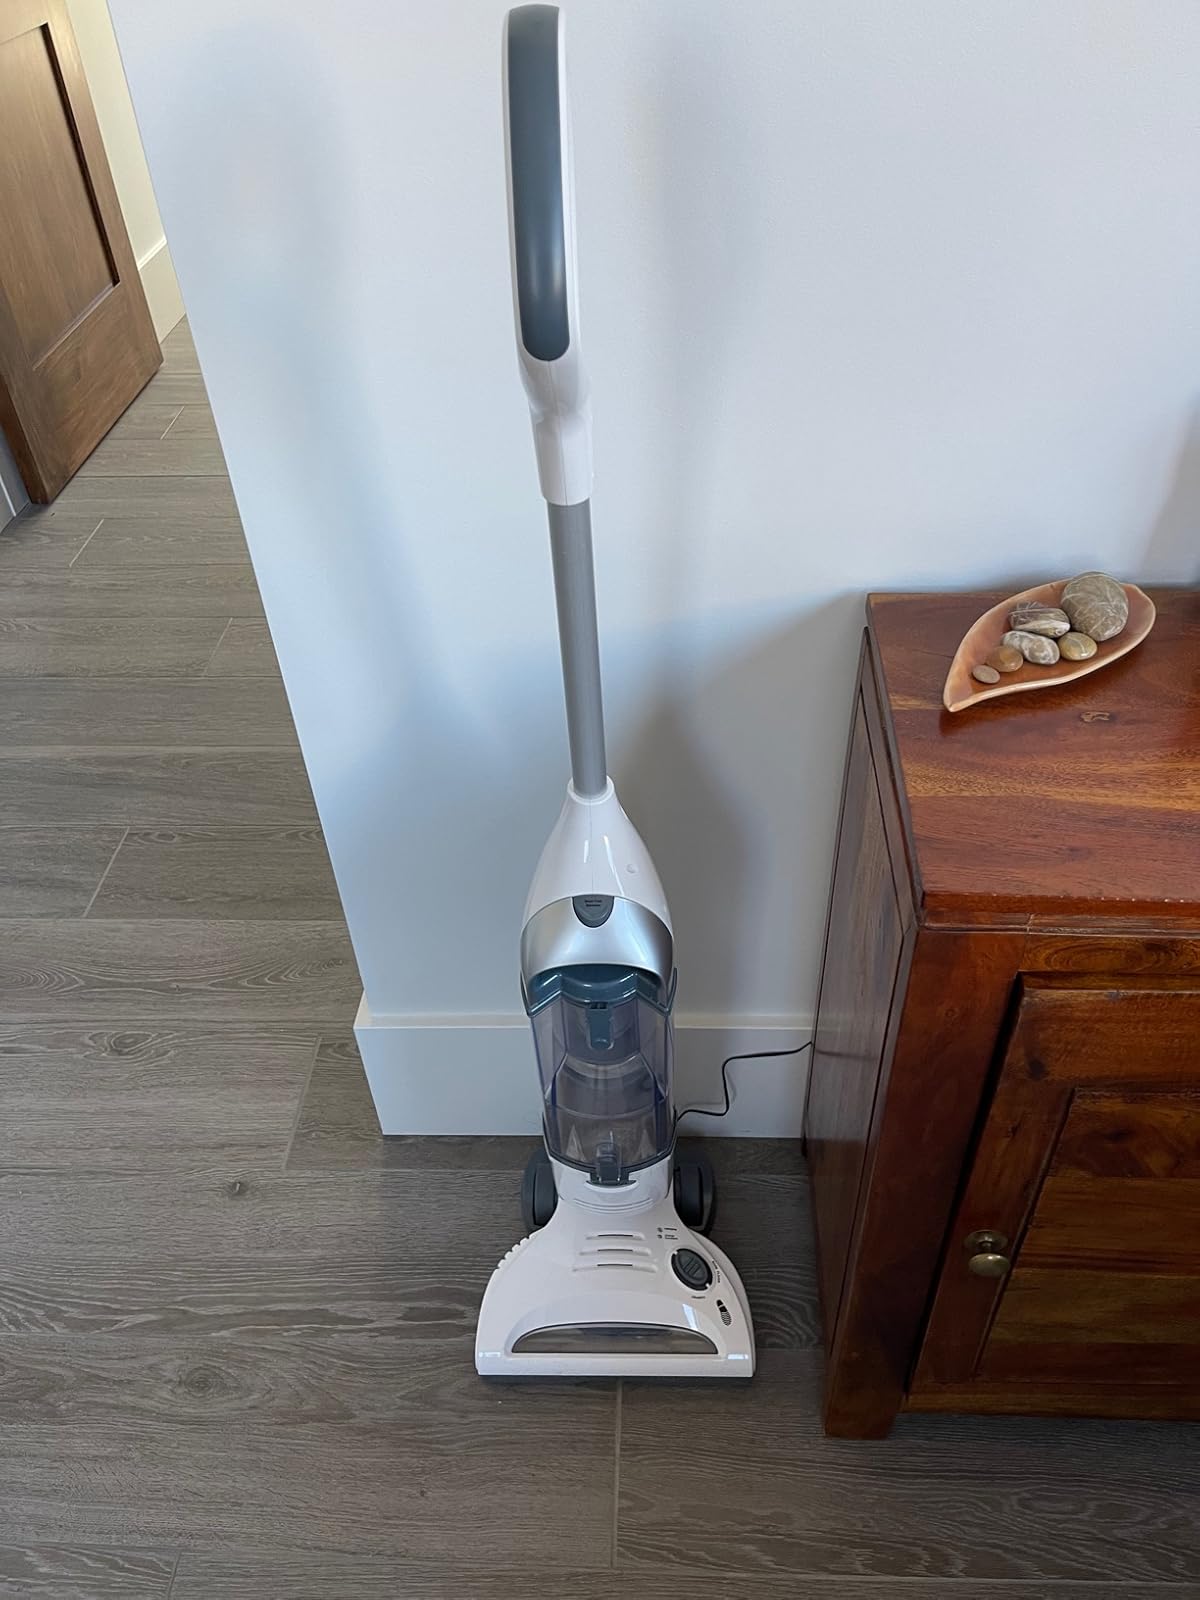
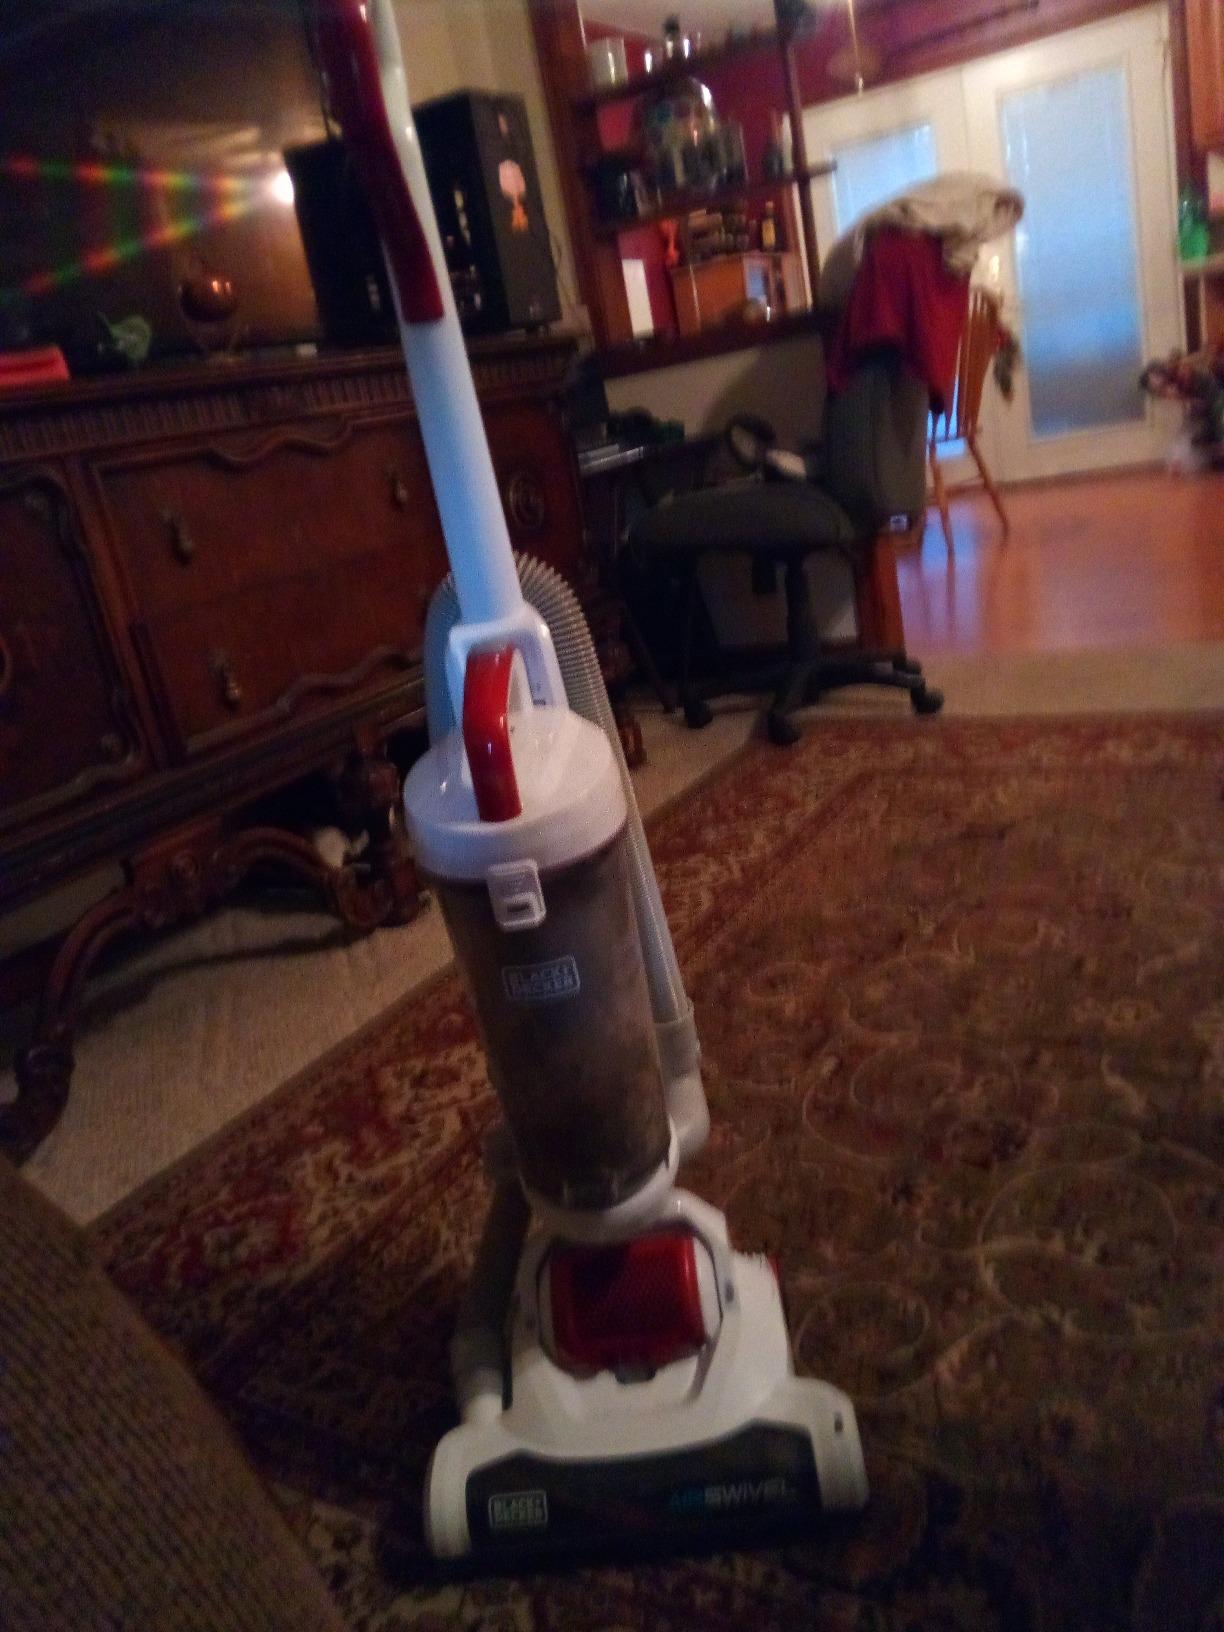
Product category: items_vacuum
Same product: no